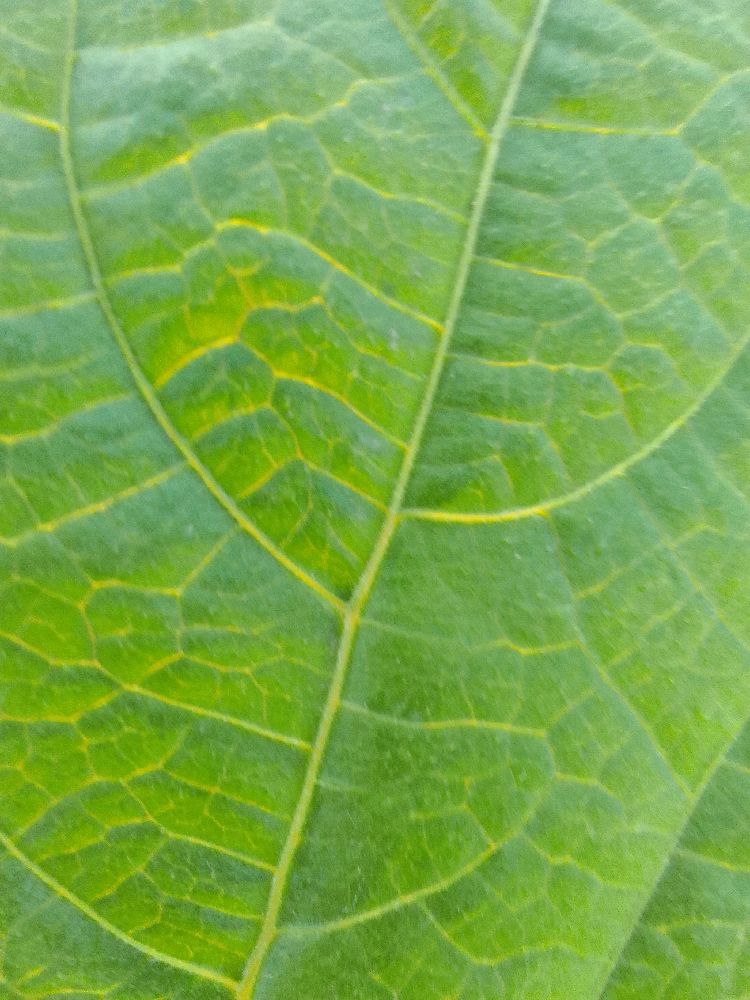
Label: healthy